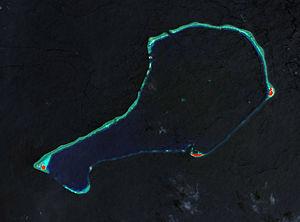
Murilo est un atoll des îles Carolines. C'est une municipalité du district d'Oksoritod, dans l'État de Chuuk, un des États fédérés de Micronésie. Sa population est de 681 habitants sur une superficie de 1 km².